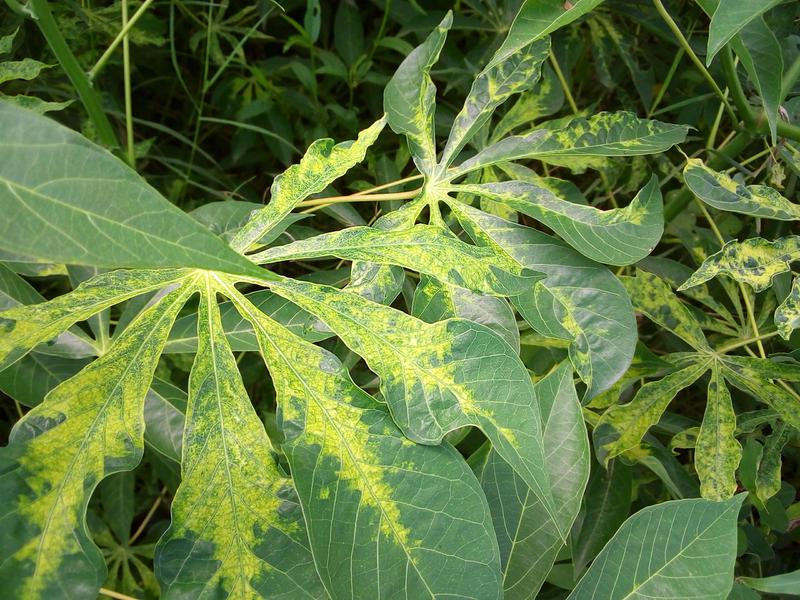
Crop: cassava
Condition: mosaic_disease